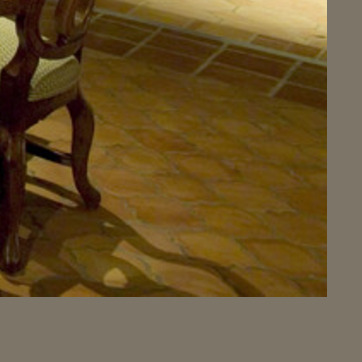
Material: tile